George Frederick Root

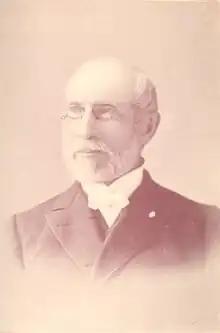

George Frederick Root (August 30, 1820August 6, 1895) was a romantic American composer, who found particular fame during the American Civil War, with songs such as "Tramp! Tramp! Tramp!", the tune re-used for "Jesus Loves the Little Children", and "The Battle Cry of Freedom". He is regarded as the first American to compose a secular cantata.